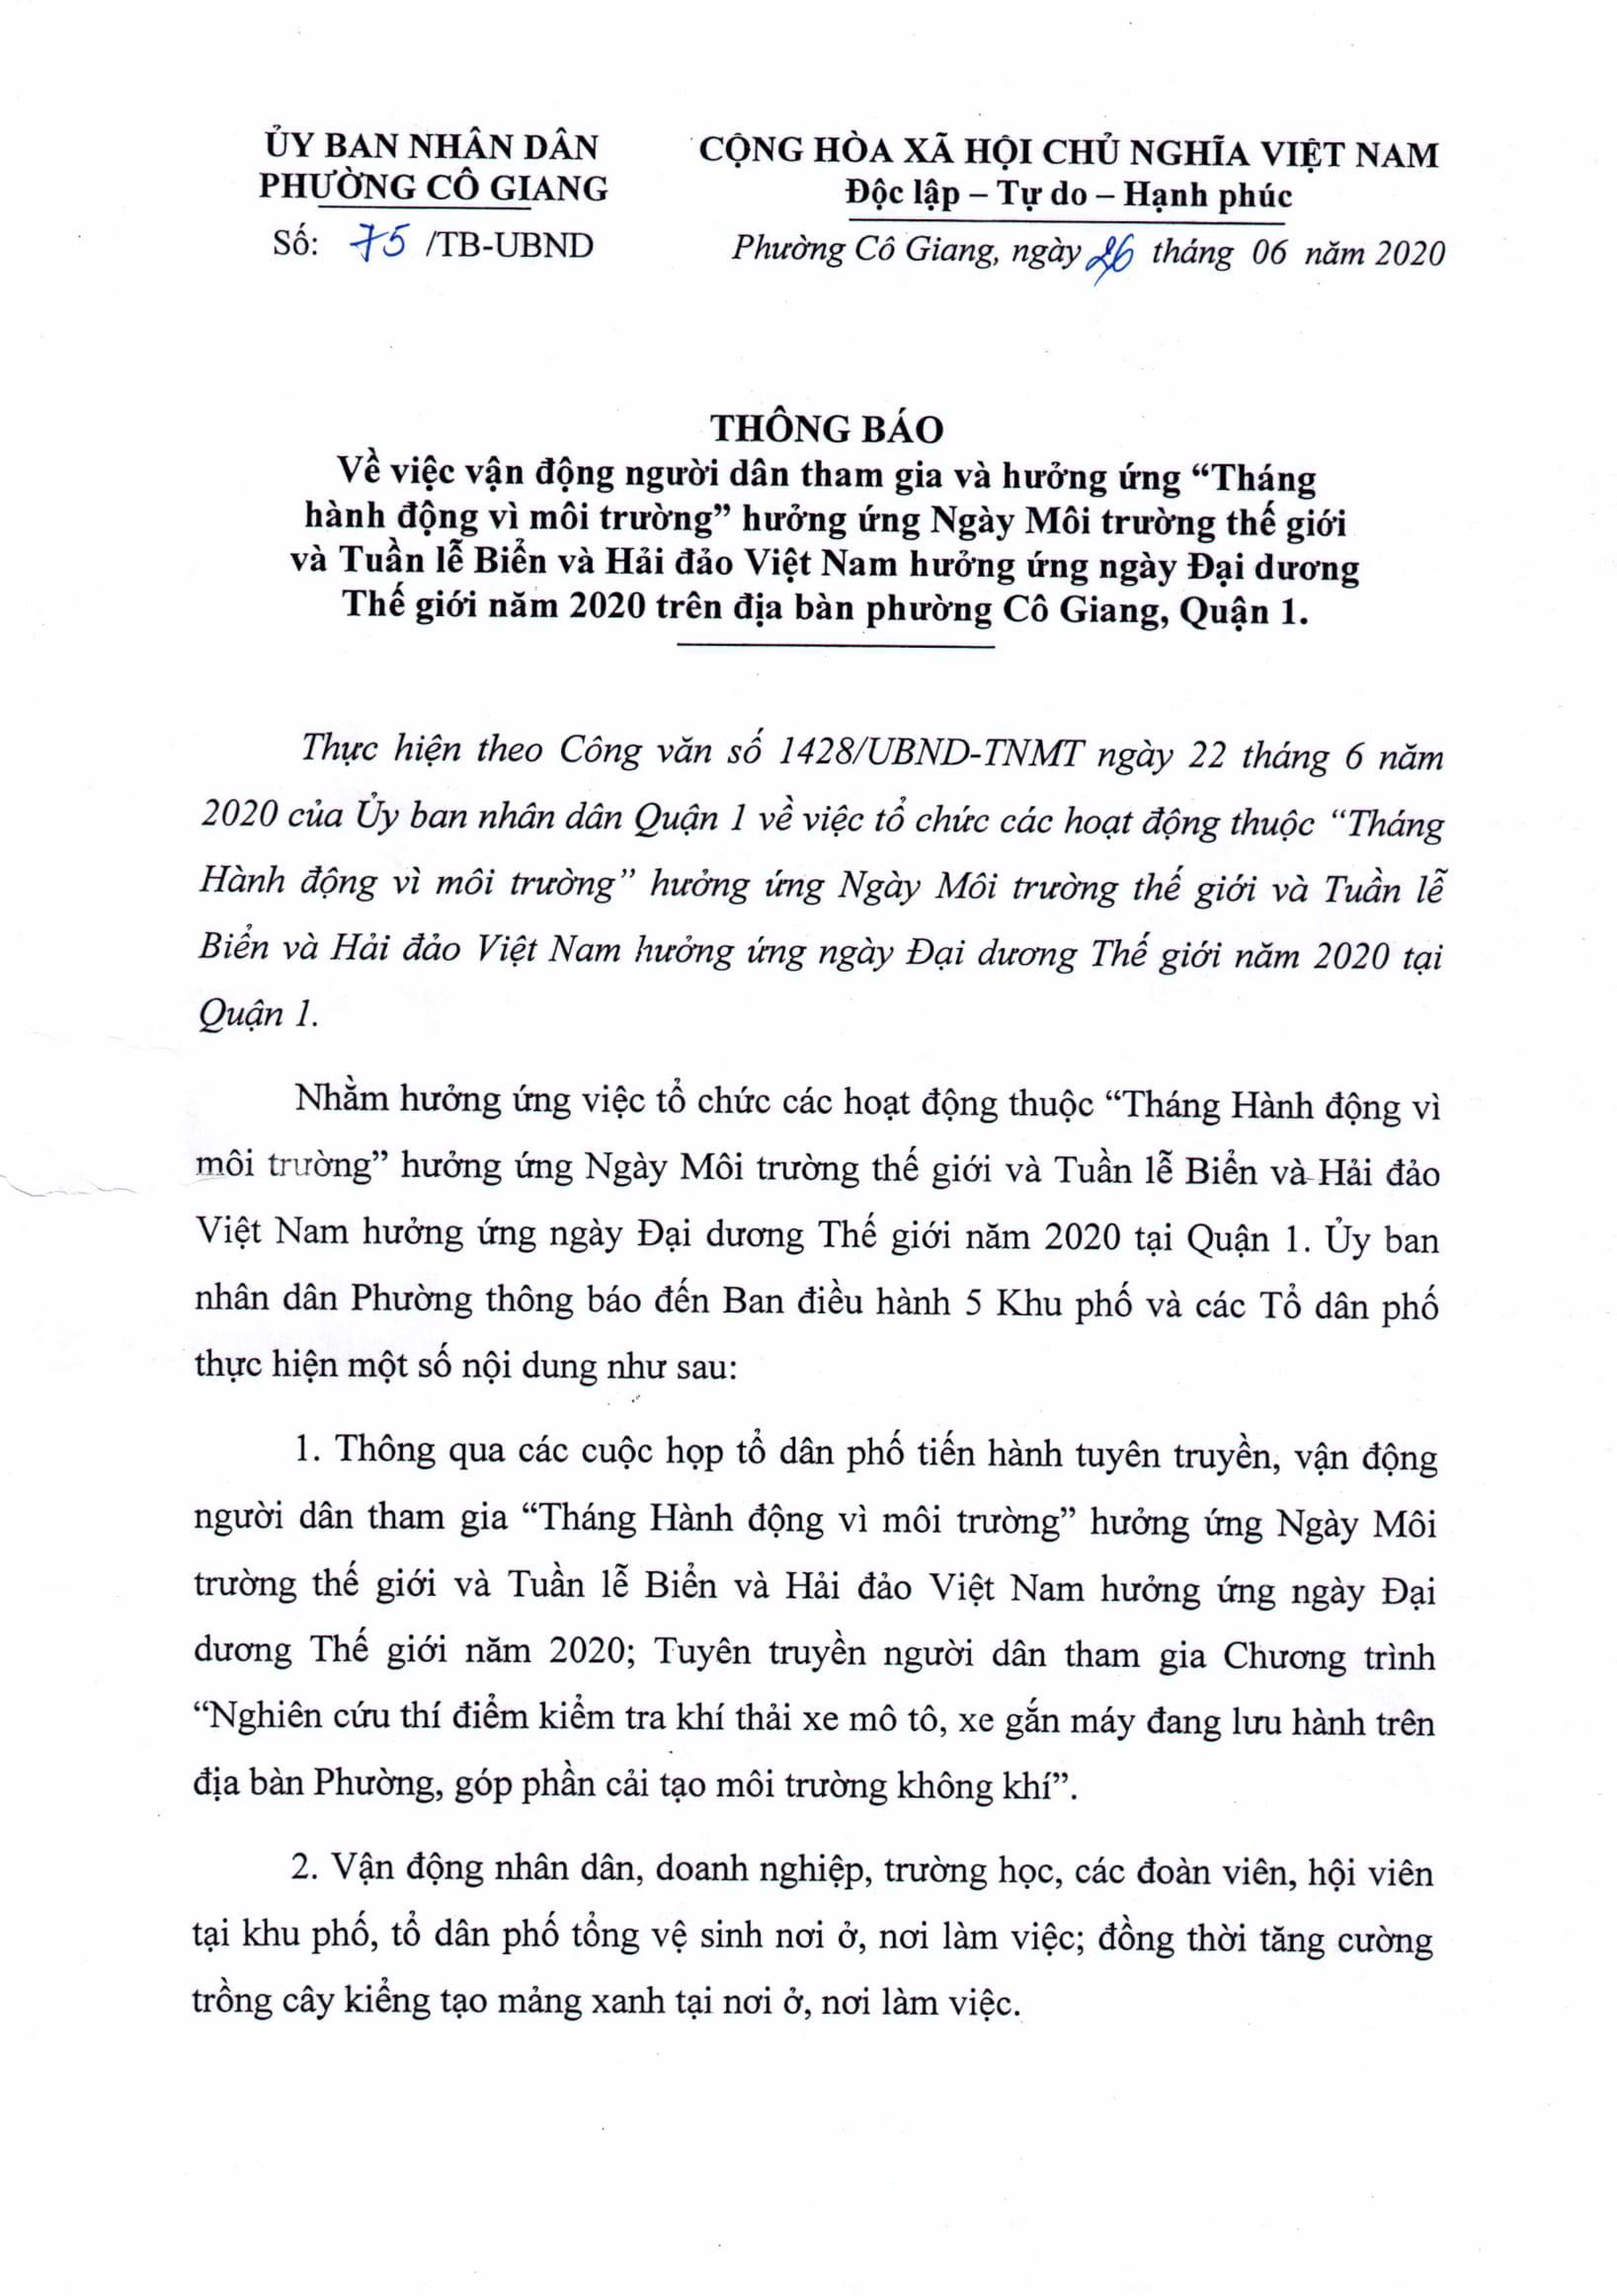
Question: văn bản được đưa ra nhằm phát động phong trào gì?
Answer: văn bản được đưa ra nhằm vận động người dân tham gia hưởng ứng ngày môi trường thế giới và ngày đại dương thế giới